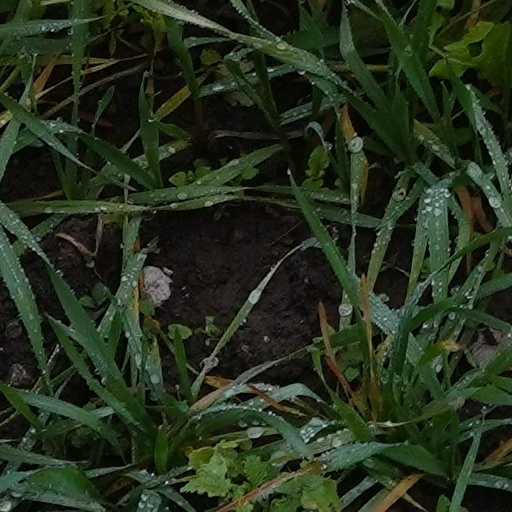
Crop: wheat